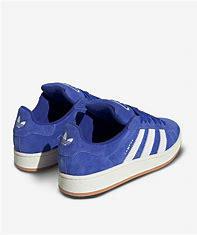
Brand: Adidas
Model: Campus